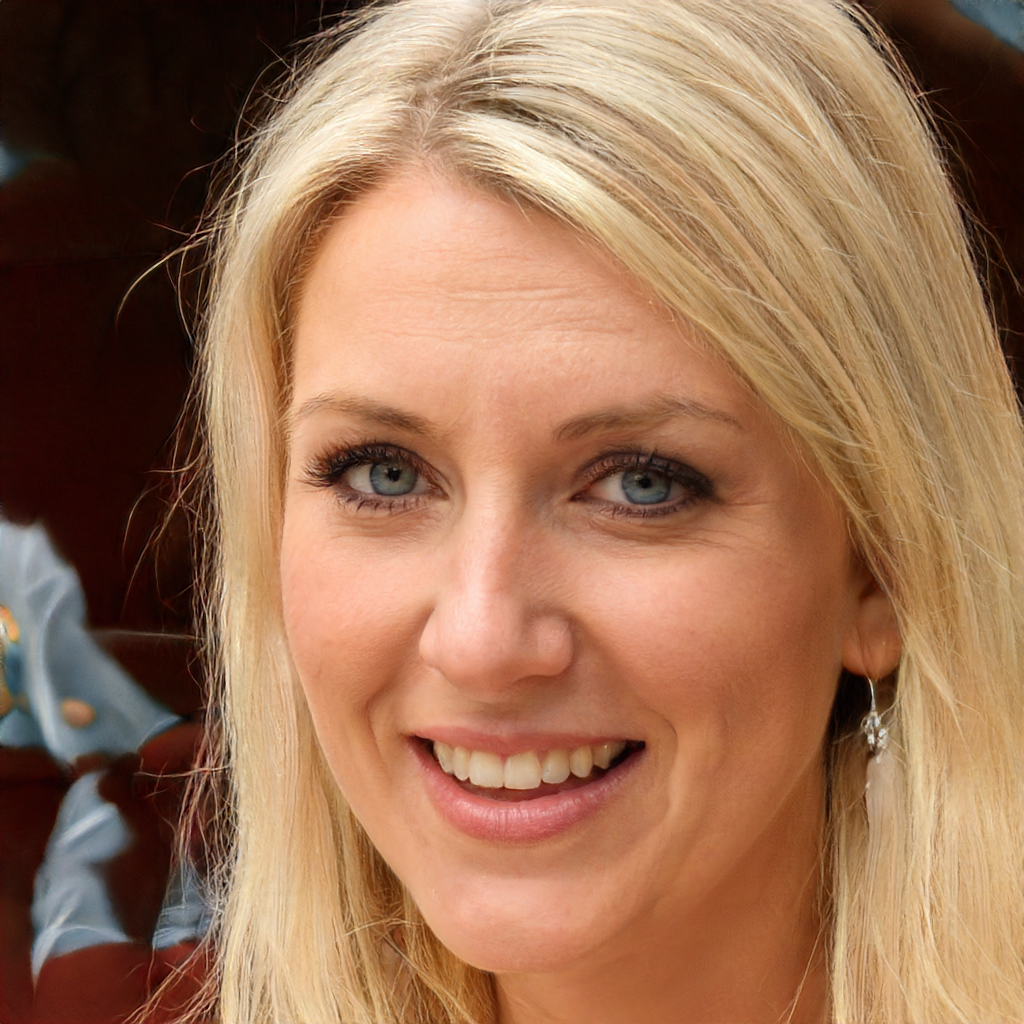
Label: Colored